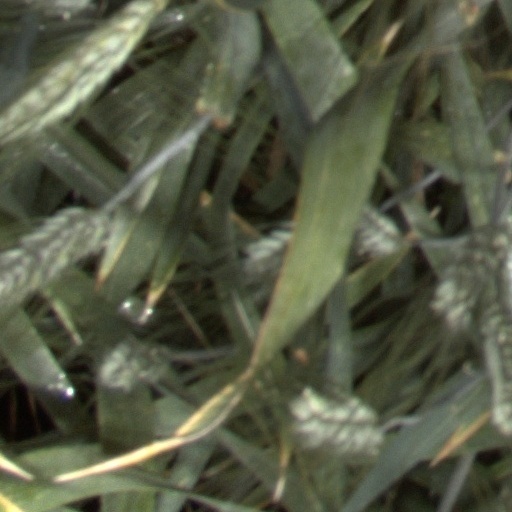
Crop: wheat